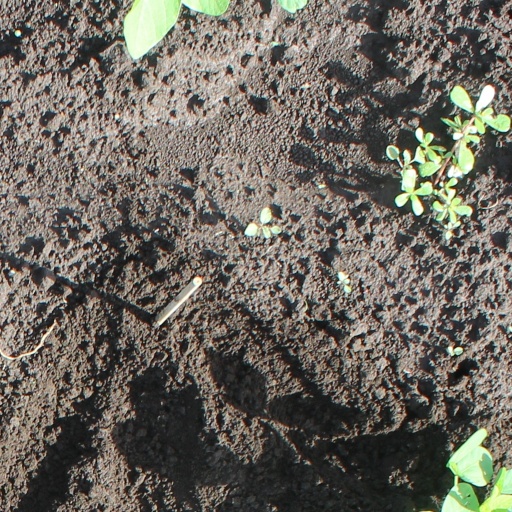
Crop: soybean